Liberal Party (Mexico)

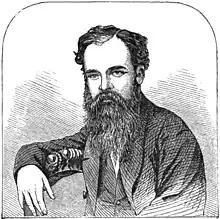
Matias Romero

The Liberal Party was in power when the Second French Empire launched an invasion of Mexico, the Second French Intervention, in 1861 with the intention of overthrowing the government of Mexico and replacing it with a monarchical client state, the Second Mexican Empire, a scheme that gained the collaboration of the Conservative Party, which previously however had expressed republican principles, causing the Liberal ambassador to the United States, Matias Romero to remark that "“the French government has been and is, then, the true and only author of the project to establish a monarchy in Mexico, which can only be conceived...by persons who did not know the present situation of the republic and the ideas and tendencies of its people, or who believe the Mexican nation is an automaton with which one may do as one pleases." “ Five years of war would follow during which the French invaders struggled to gain control of the entire country, made worse by the end of the American Civil War in 1865, which allowed the United States to supply materiel to the Mexican Republic and place diplomatic pressure on France to leave the continent. Emperor Maximilian was captured, tried, and executed by the Liberal government in 1867.